Raadha Aur Seeta

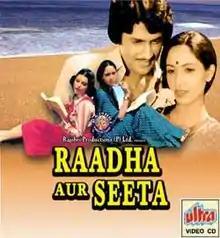

Raadha Aur Seeta is a 1979 Bollywood drama film directed by Vijay Kapoor and produced by Tarachand Barjatya.